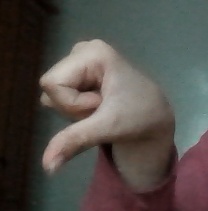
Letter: waw